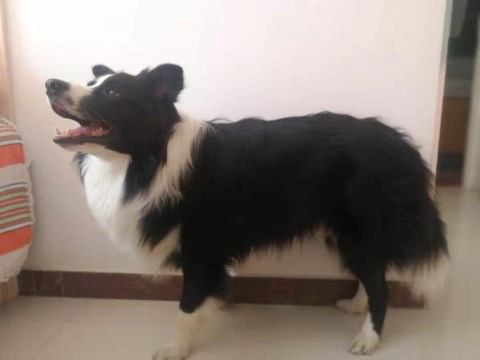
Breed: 2594-n000109-Border_collie